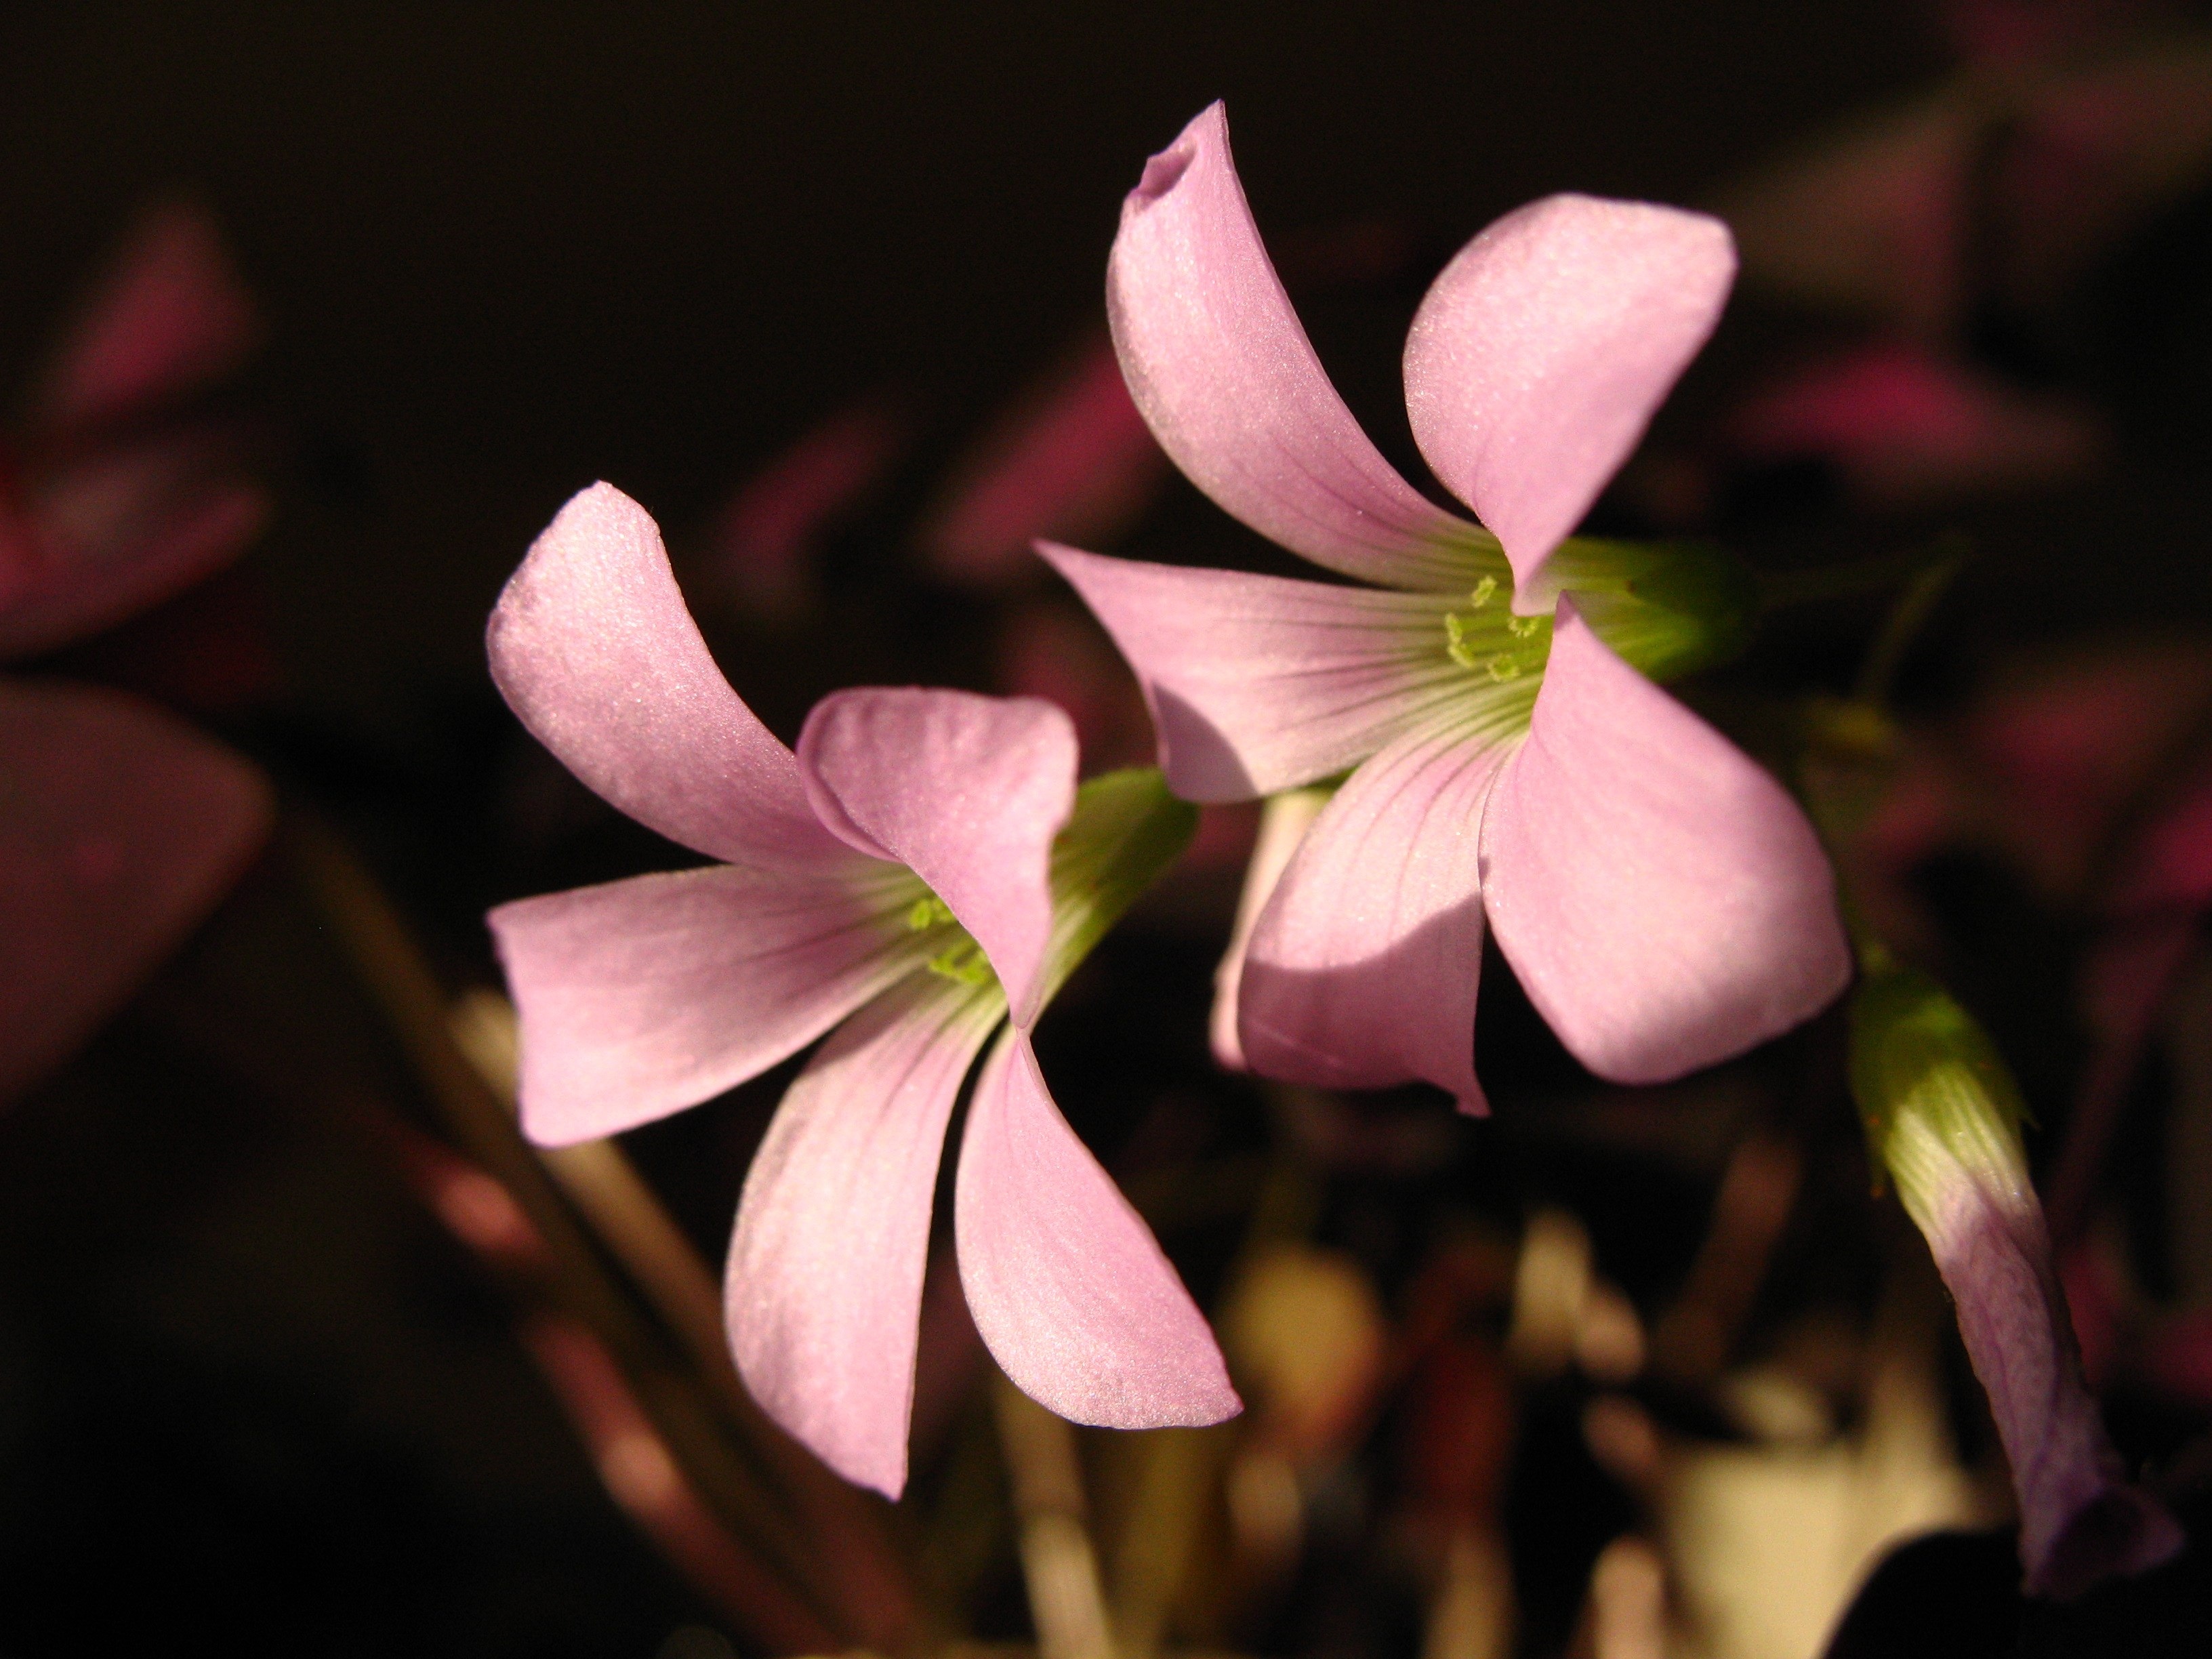
blossom, light, plant, flower, petal, bloom, young, spring, botany, pink, flora, wildflower, close up, horticulture, tender, macro photography, flowering plant, red clover, plant stem, land plant